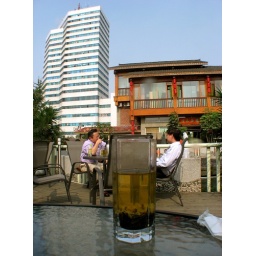
Tea house by the office